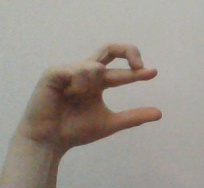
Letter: thal